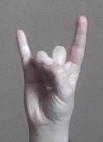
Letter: la